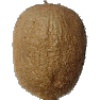
Label: Kiwi 1